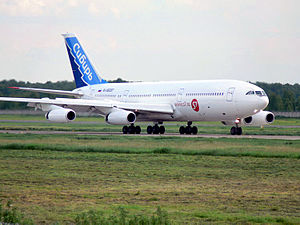
S7 Airlines / Flåde
S7 Ilyushin Il-86 på Domodedovo internationale lufthavn, Moskva, Rusland
S7 Airlines er et russisk flyselskab med base i Ob, Rusland. Flyselskabet, der indtil foråret 2006 gik tidligere under navnet Sibir Airlines, er Ruslands anden største flyselskab, mål på antallet af passagerer – 4,9 millioner i 2006. Det flyver med afgange i Rusland og SNG samt til og fra internationale destinationer i Israel, Japan, Kina, Sydkorea, Tyrkiet, Tyskland, og de Forenede Arabiske Emirater. Flyselskabets hovedflyvepladser er Moskva-Domodedovo Lufthavn i Moskva og Novosibirsk Tolmachevo flyveplads i Novosibirsk samt Irkutsk internationale lufthavn i Irkutsk.